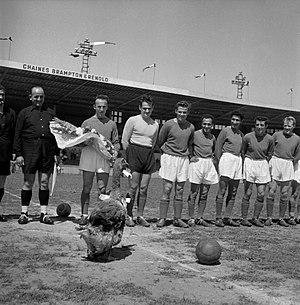
Stadium municipal de Toulouse, 1 bis allées Gabriel Biénès. 24 mai 1953. Vue de l'équipe toulousaine et de sa mascotte l'oie ""Jeanne-Marie"" avant le match entre le Toulouse Football Club et le Cercle Athlétique de Paris, dernière rencontre de la saison qui voit le club toulousain sacré champion de deuxième division. Joueurs présents de gauche à droite
Le Toulouse Football Club est un club de football français fondé en 1937 et dissous en 1967 après son absorption par le Red Star Football Club.